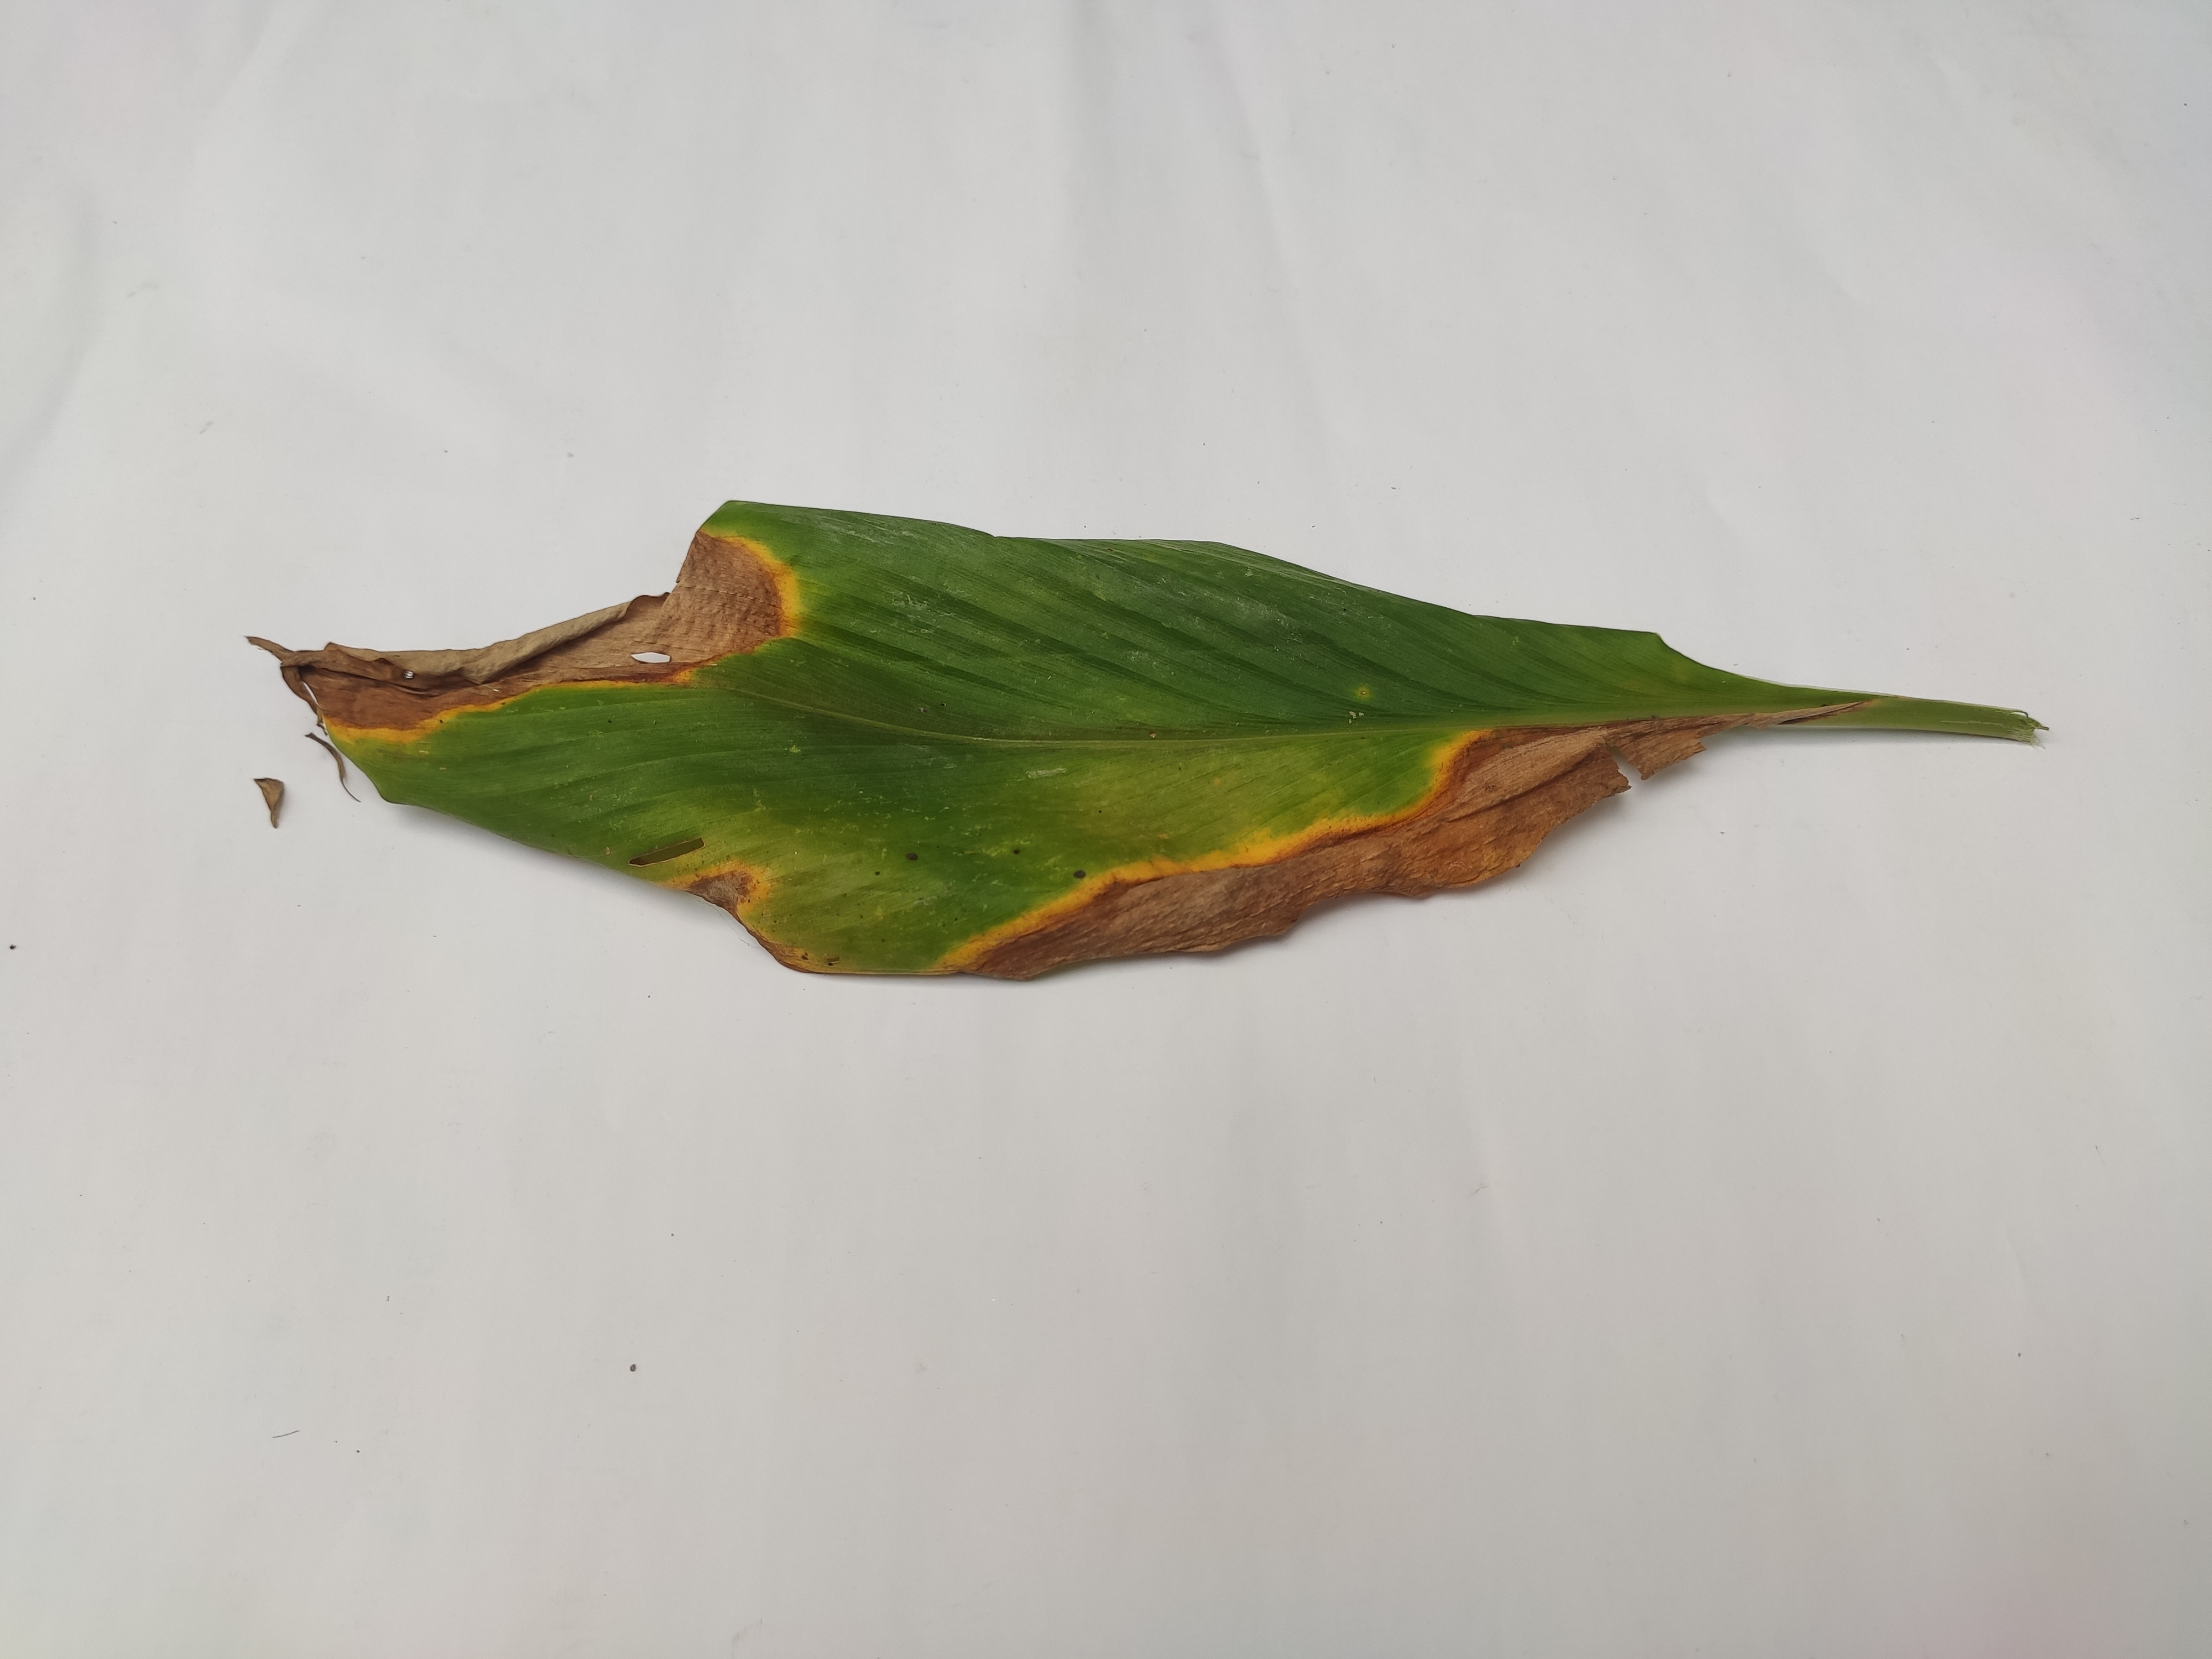
Label: Blotch